Jeremy Lin

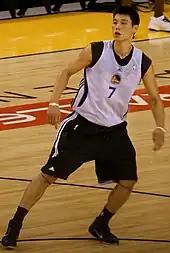
Lin at Warriors practice in 2010

On July 21, 2010, Lin signed a two-year deal with his hometown Warriors. Lin's deal was partially guaranteed for the 2010–11 NBA season, and the Warriors held a team option for the second season. Lin also signed a three-year guaranteed contract with Nike.